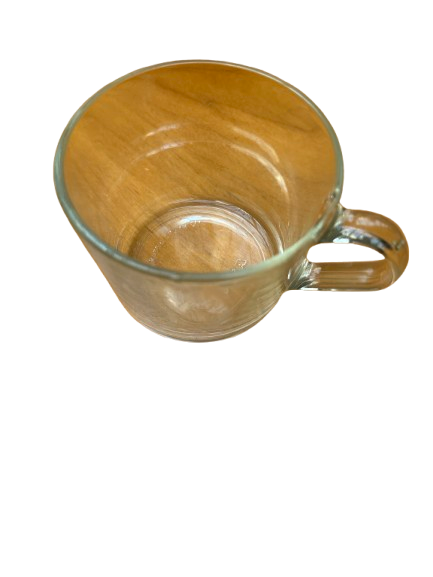
Waste category: glass